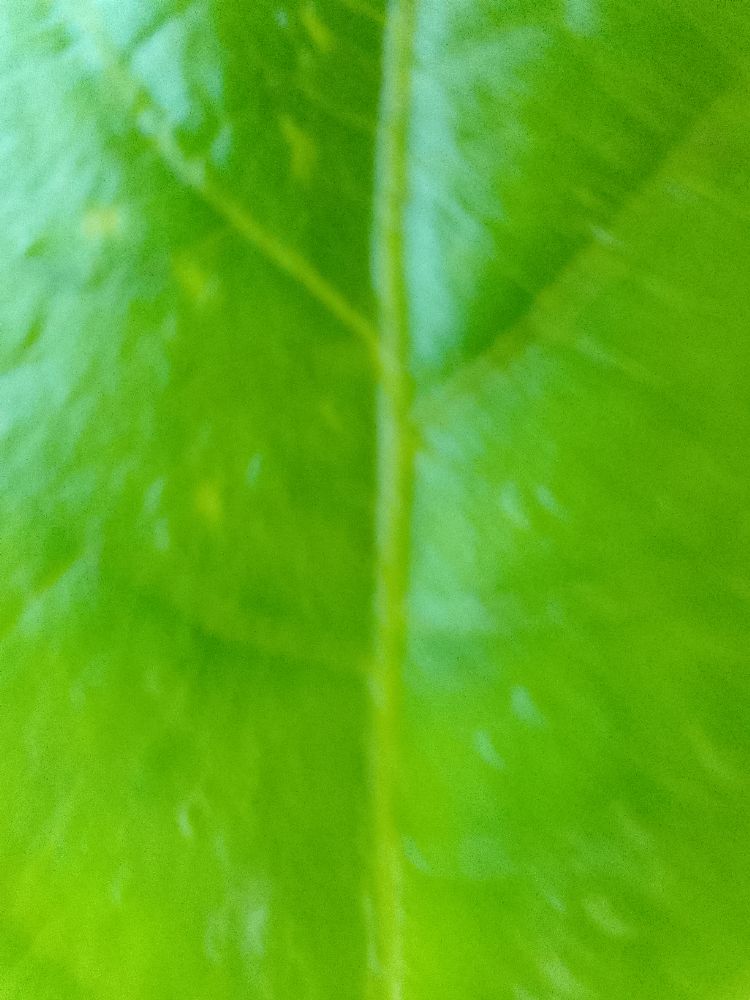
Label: healthy